Trinity-St. Paul's Episcopal Church (New Rochelle, New York)

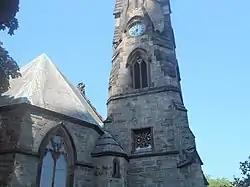
The clock tower at Trinity-St. Paul's Episcopal Church

Trinity-St. Paul's Episcopal Church in New Rochelle in Westchester County, New York was added to the National Register of Historic Places in 2006. It is located at the northwest corner of Huguenot Street (also known as the Boston Post Road) and Division Street. This church represents the body of the majority group of New Rochelle's founding Huguenot French Calvinistic congregation that conformed to the liturgy of the established Church of England in June 1709. King George III gave Trinity its first charter in 1762. After the American Revolutionary War, Trinity became a parish of the Protestant Episcopal Church of America.